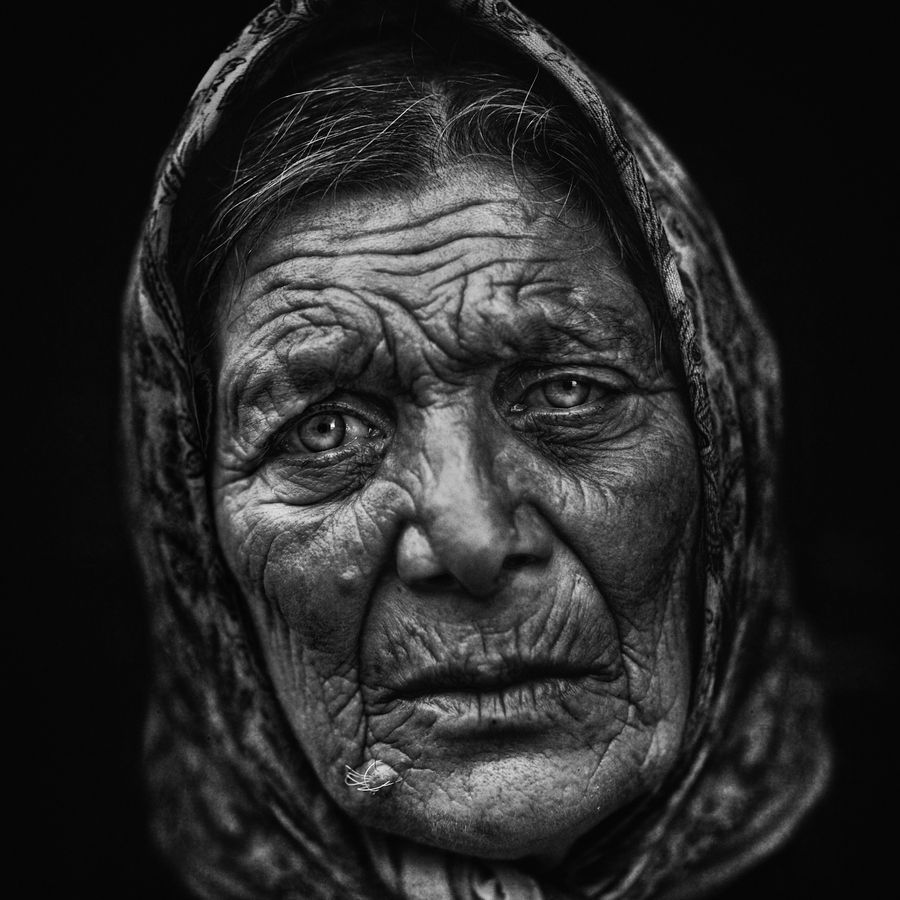
Gender: women